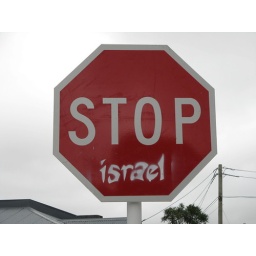
A traffic sign Between Hanson st and HaLL street in Newtown Wellington